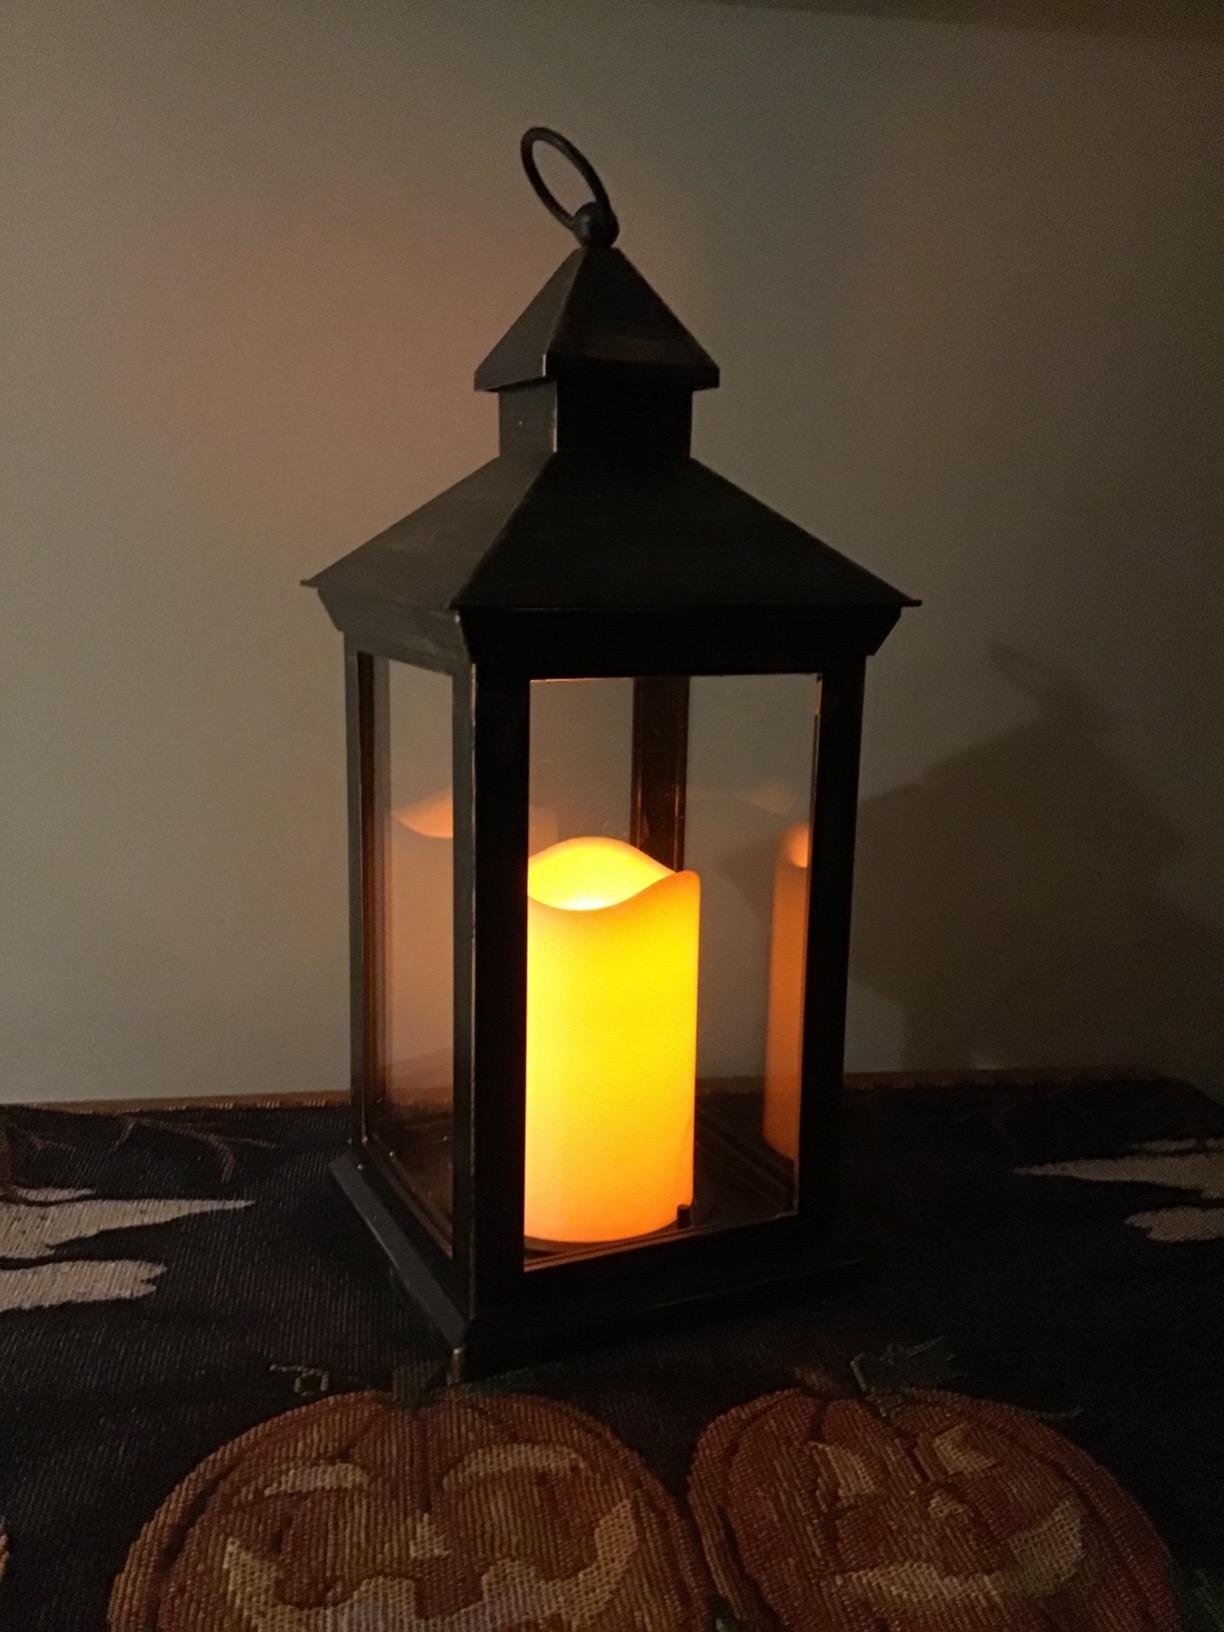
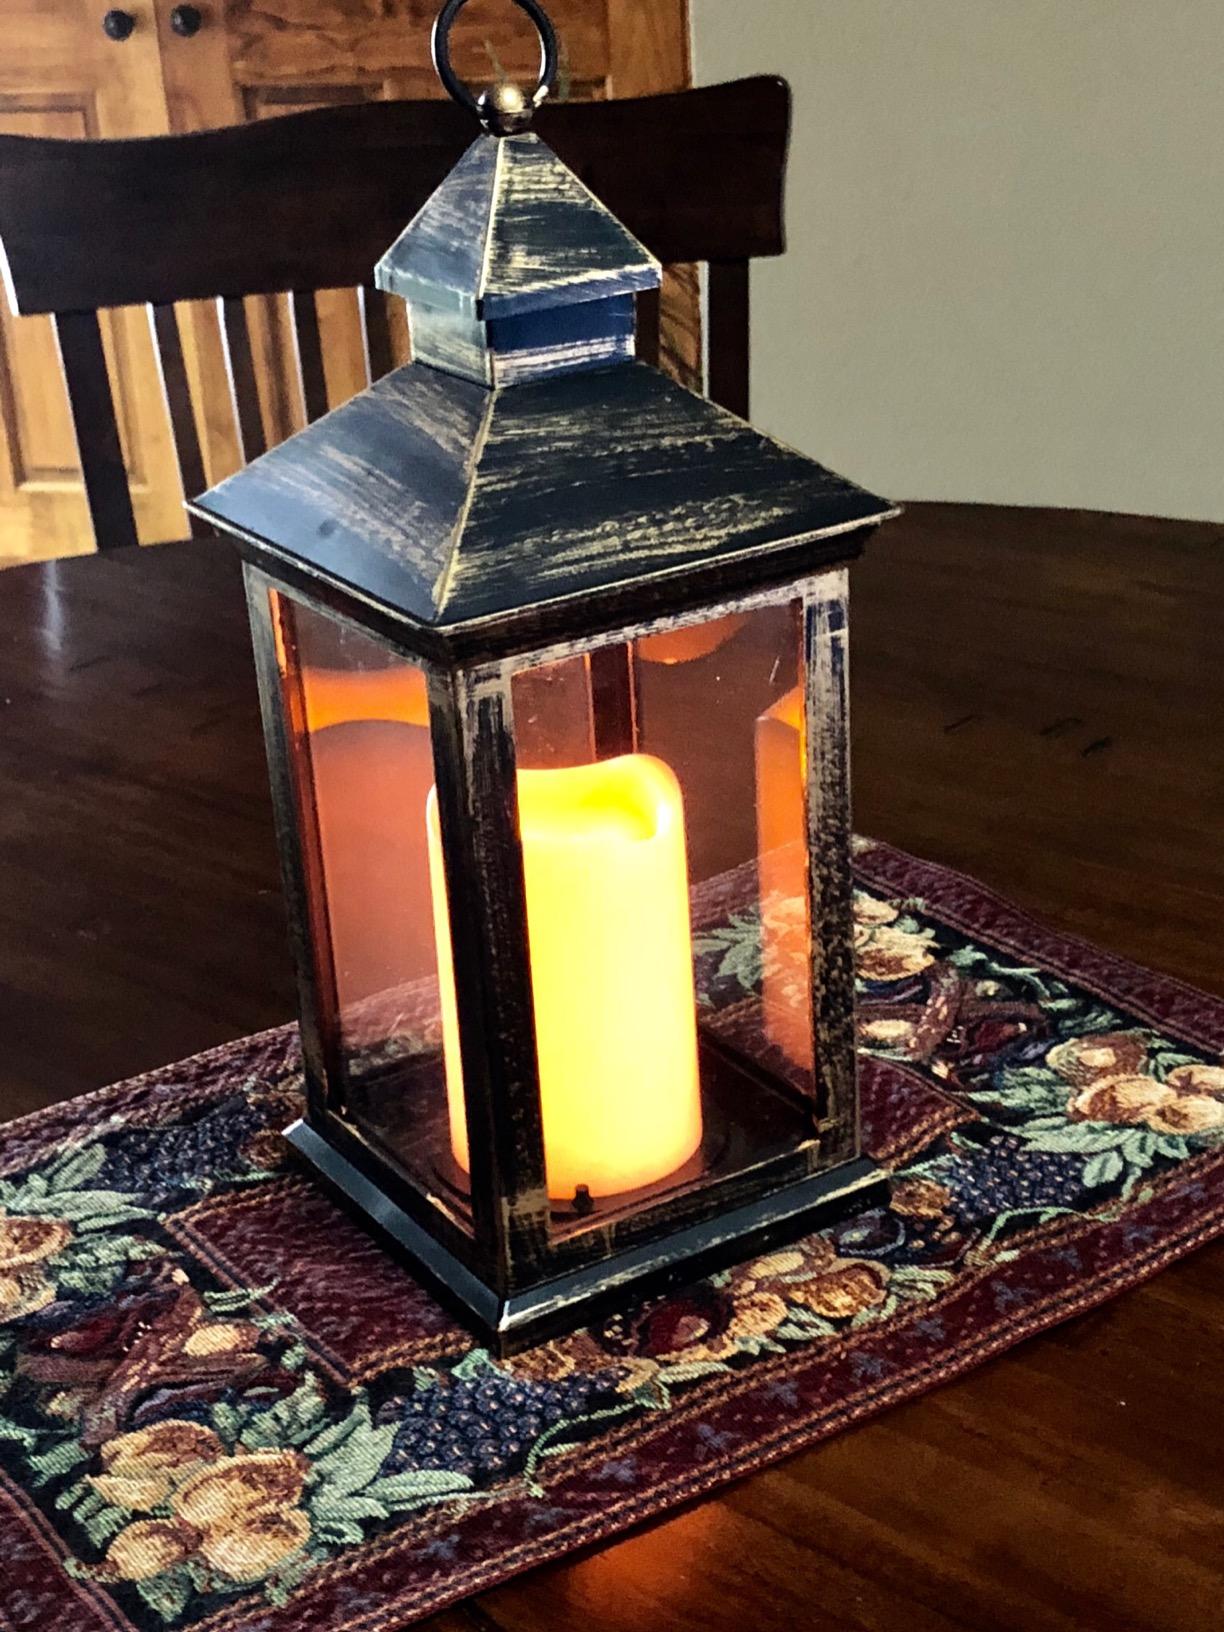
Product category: lantern
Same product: yes